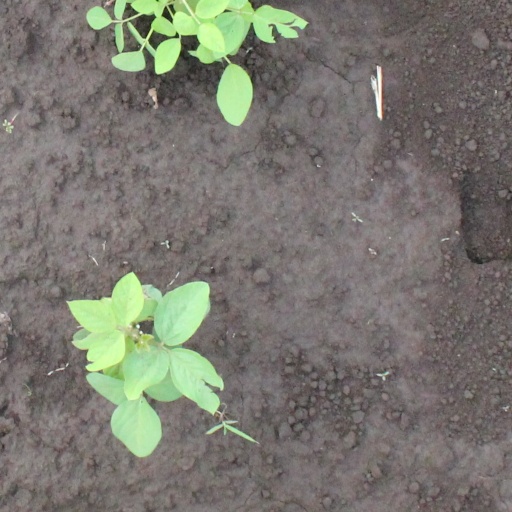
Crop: soybean